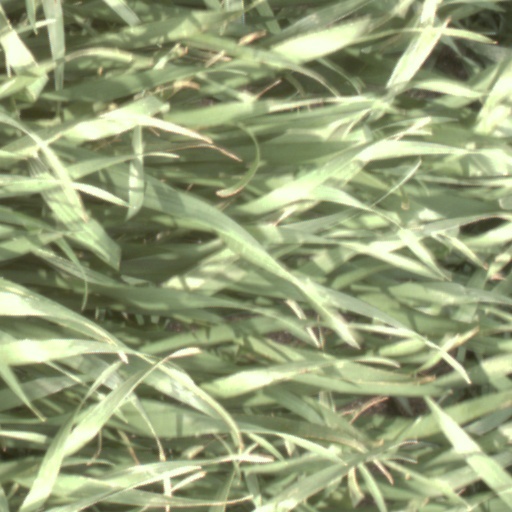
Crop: wheat